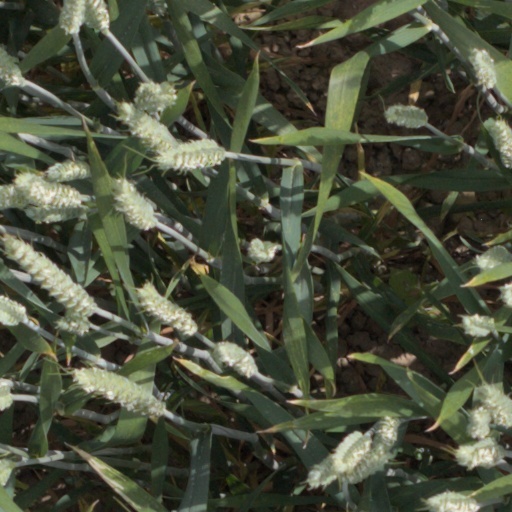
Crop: wheat